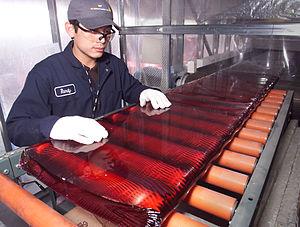
La liste des types de lasers rassemble par grandes familles les multiples lasers existant dans le monde. Il existe plusieurs milliers de sortes de lasers, qu'il est possible de regrouper grâce à leurs points communs, comme la méthode d'amplification, le domaine de longueur d'onde couvert ou les applications qui emploient ces lasers.